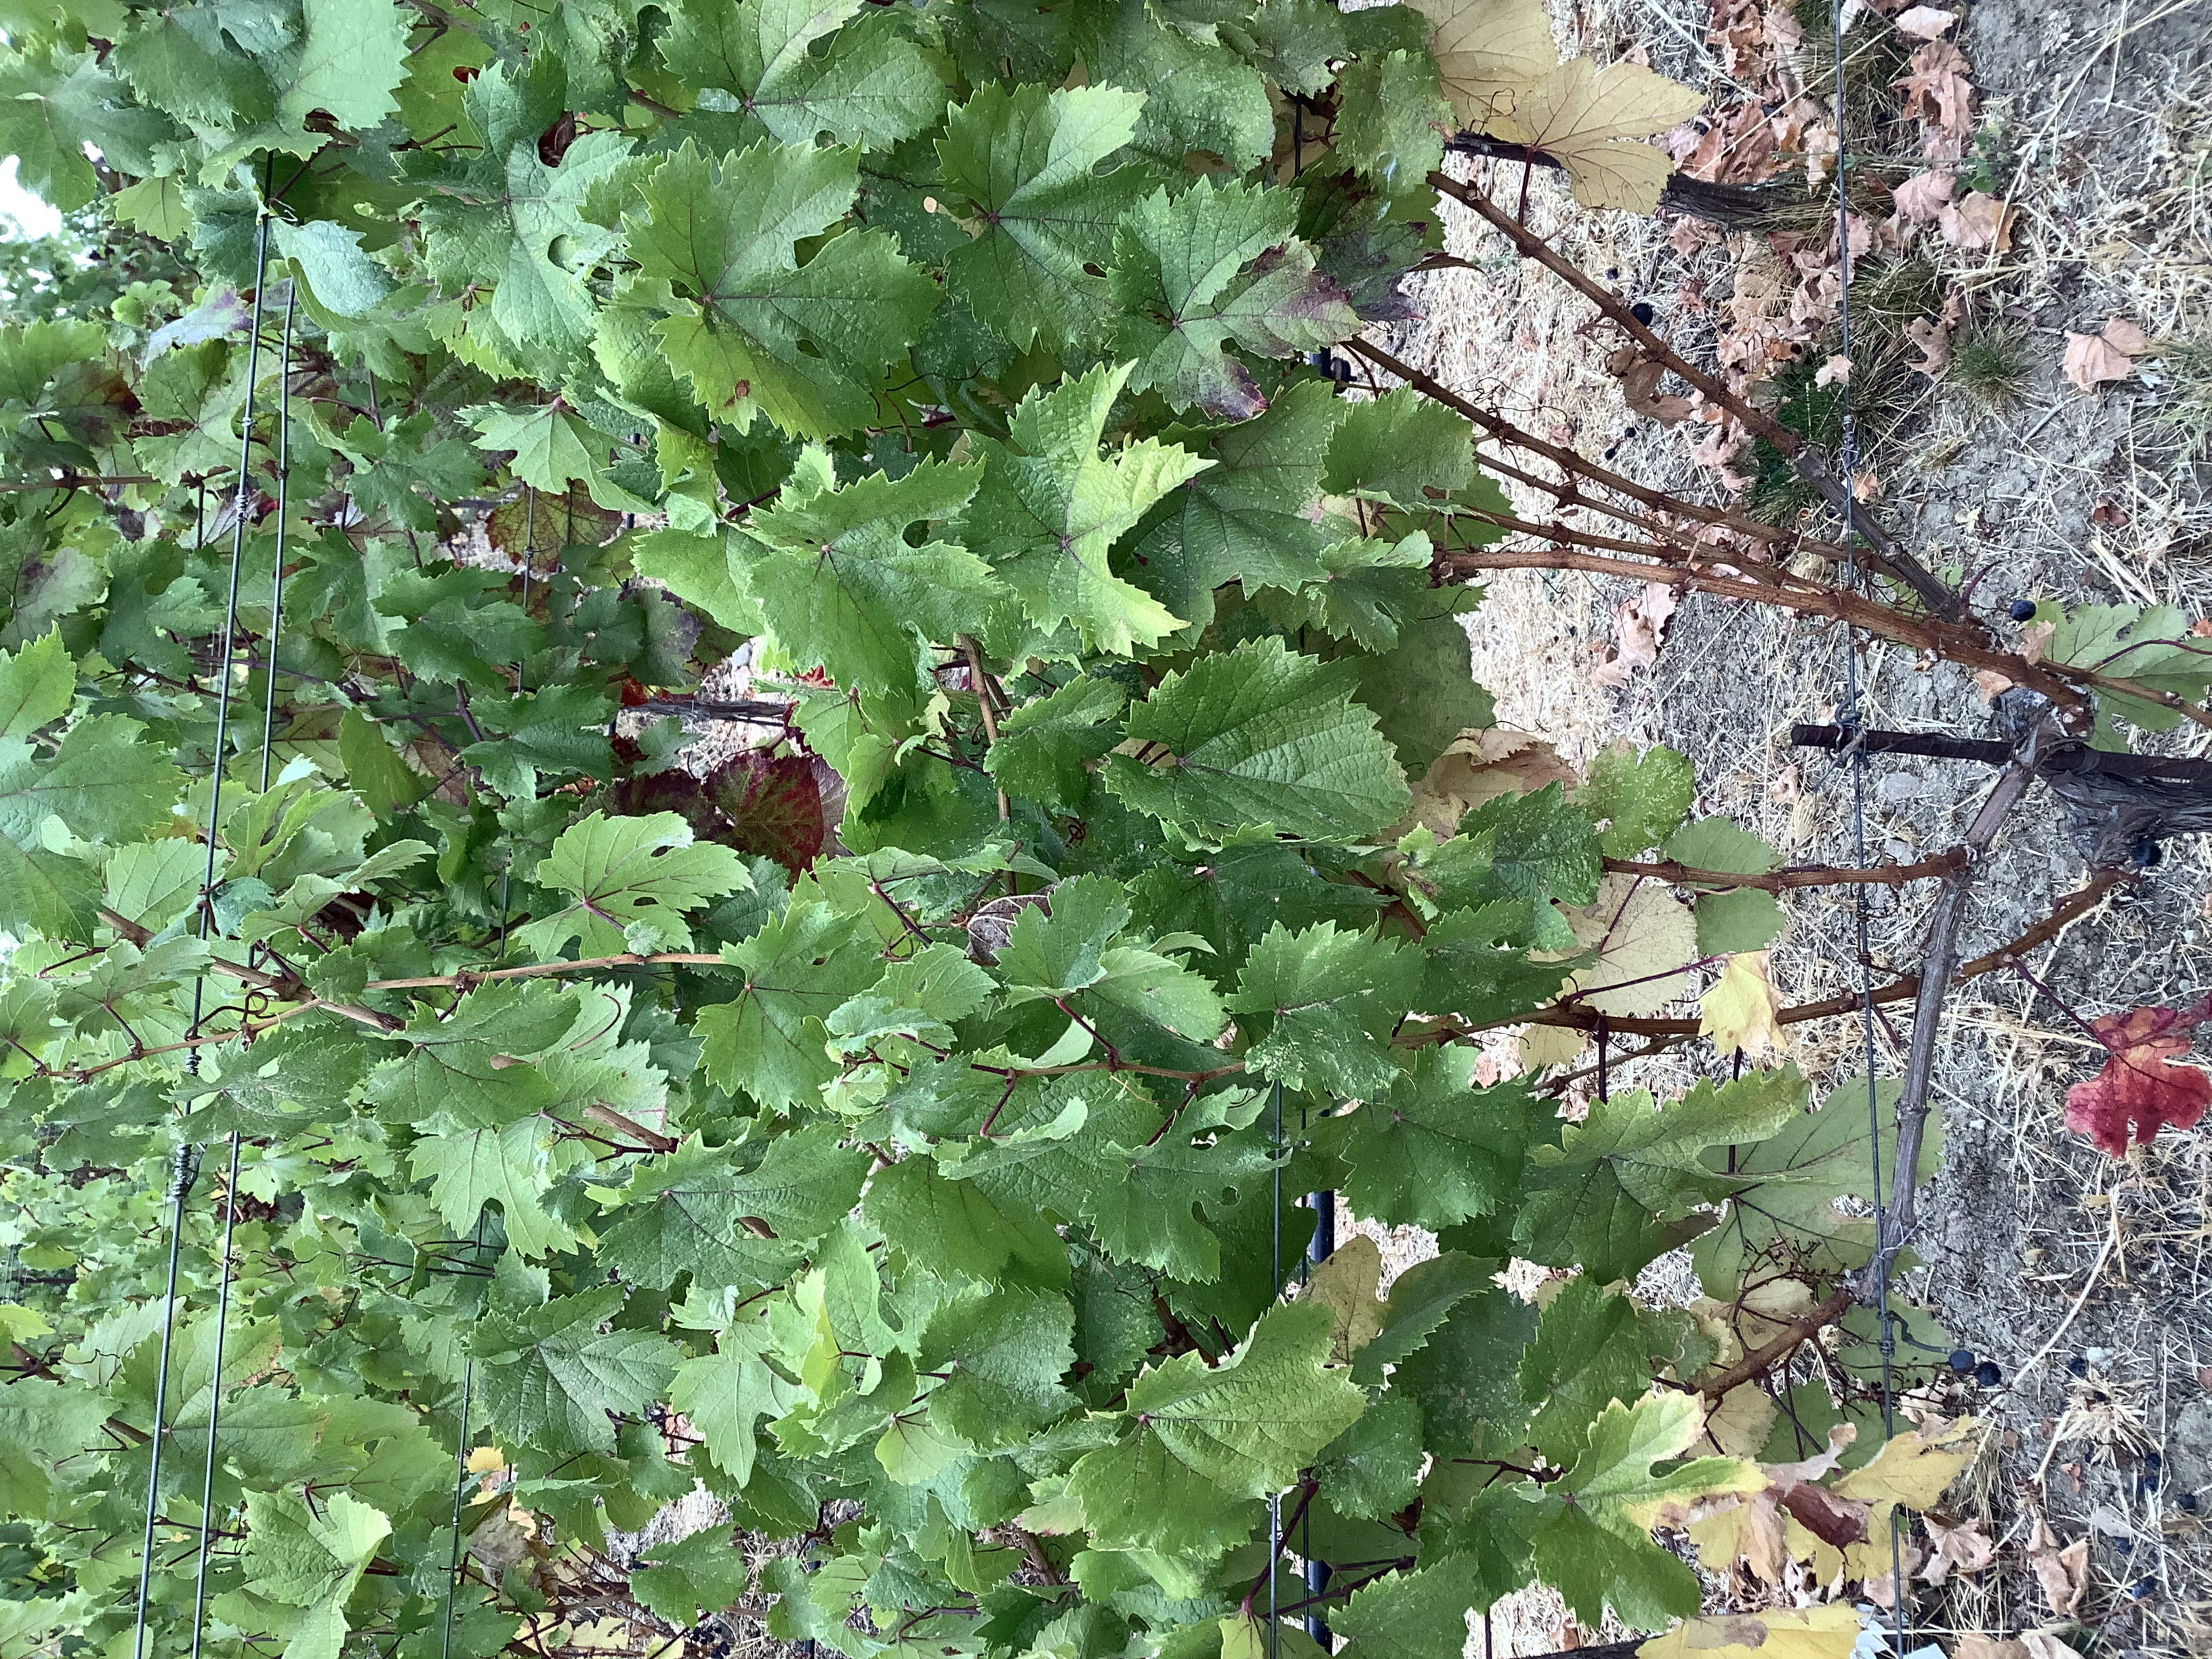
Label: Red Blotch